Culduthel

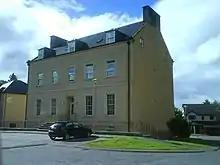
Culduthel House

One historic building is Culduthel House, a former manor house. This building was used as part of Culduthel Hospital, until the hospital was closed in 1989.